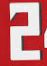
Number: 2